Mongolian spot

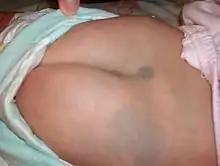
Infant with slate grey nevus

A Mongolian spot, also known as a slate grey nevus or congenital dermal melanocytosis, is a benign, flat, congenital birthmark with wavy borders and an irregular shape. In 1883, it was described and named after Mongolians by Erwin Bälz, a German anthropologist based in Japan, who erroneously believed it to be most prevalent among his Mongolian patients. It normally disappears three to five years after birth and almost always by puberty. The most common color is blue, although they can be blue-gray, blue-black or deep brown.